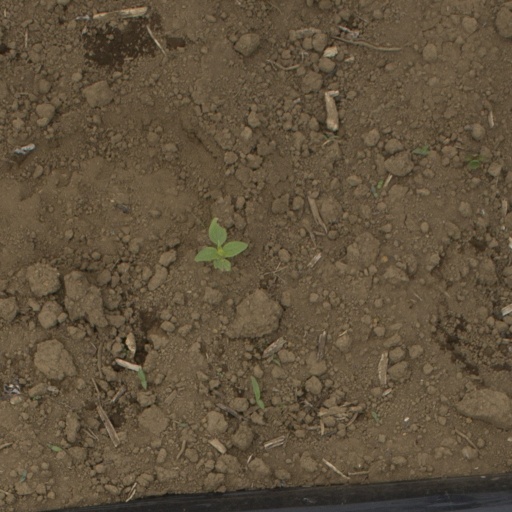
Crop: Jerusalem artichoke